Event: Nepal Earthquake
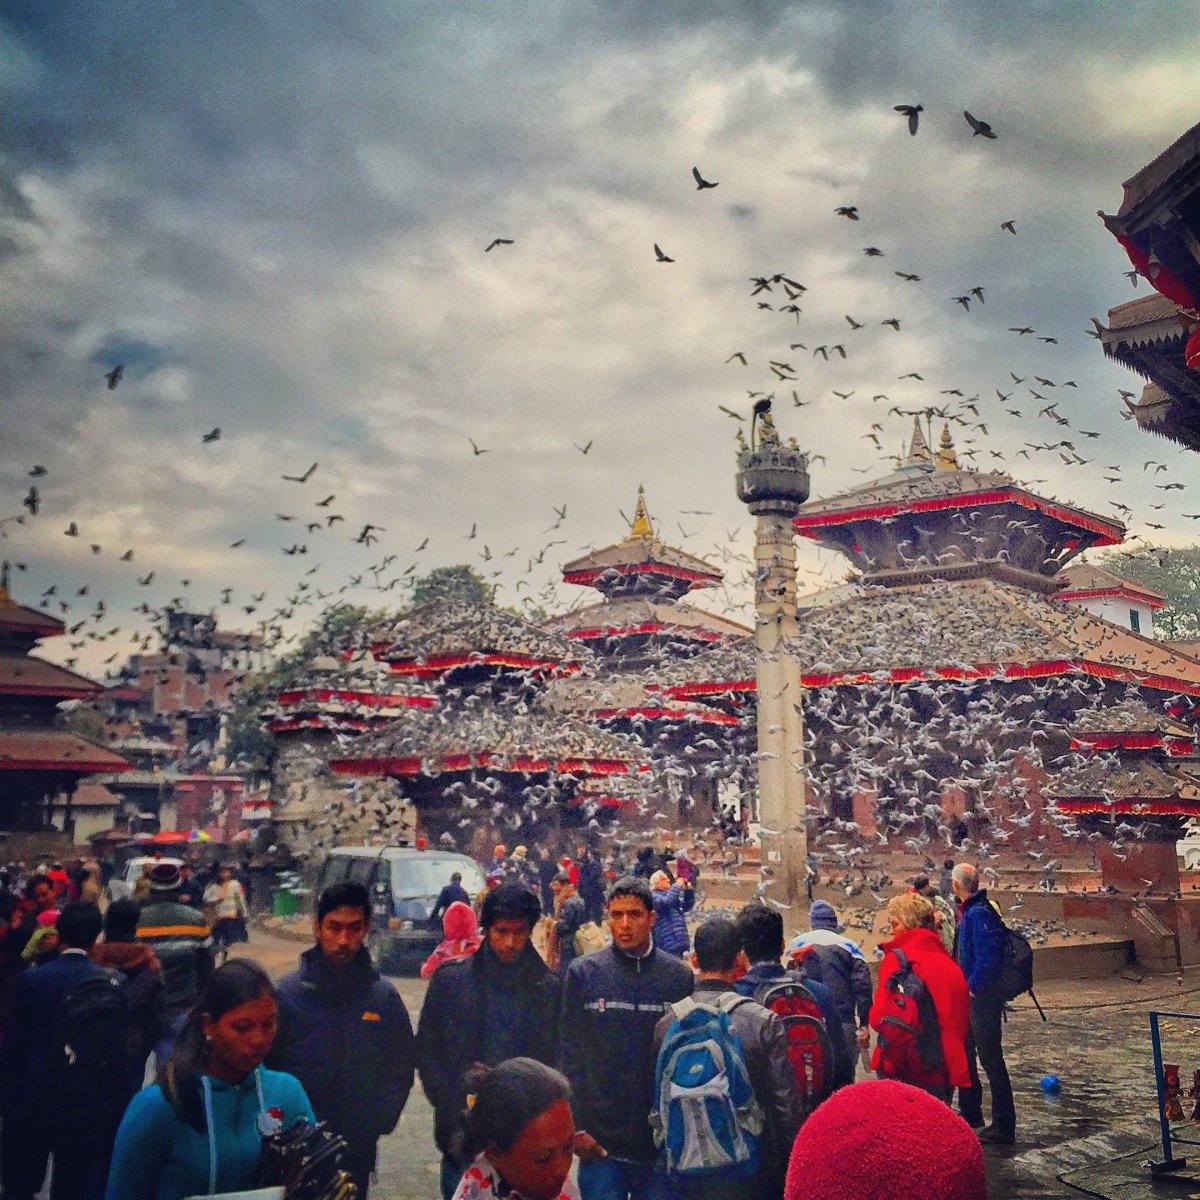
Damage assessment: no_damage